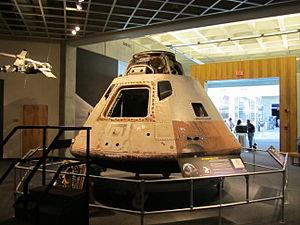
Skylab 3 est la deuxième mission habitée à destination de Skylab, la première station spatiale américaine. La mission Skylab 3 a commencé le 28 juillet 1973, avec le lancement des trois astronautes par une fusée Saturn IB, et a duré 59 jours, 11 heures et 9 minutes. Un total de 1 084,7 heures ont été compilées par les astronautes de Skylab 3, effectuant des expériences scientifiques dans les domaines d'activités médicales, d'observations solaires, des ressources de la Terre et d'autres expériences.